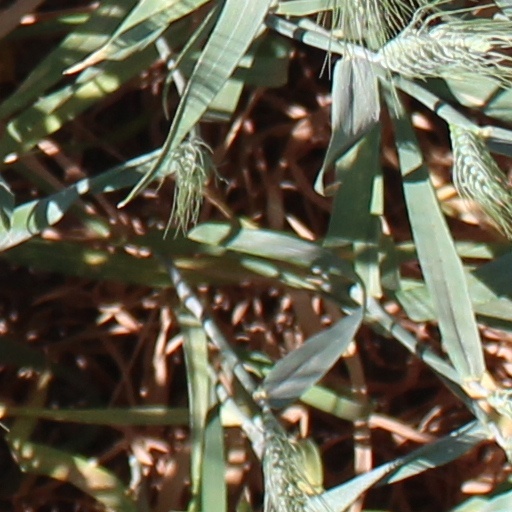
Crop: wheat